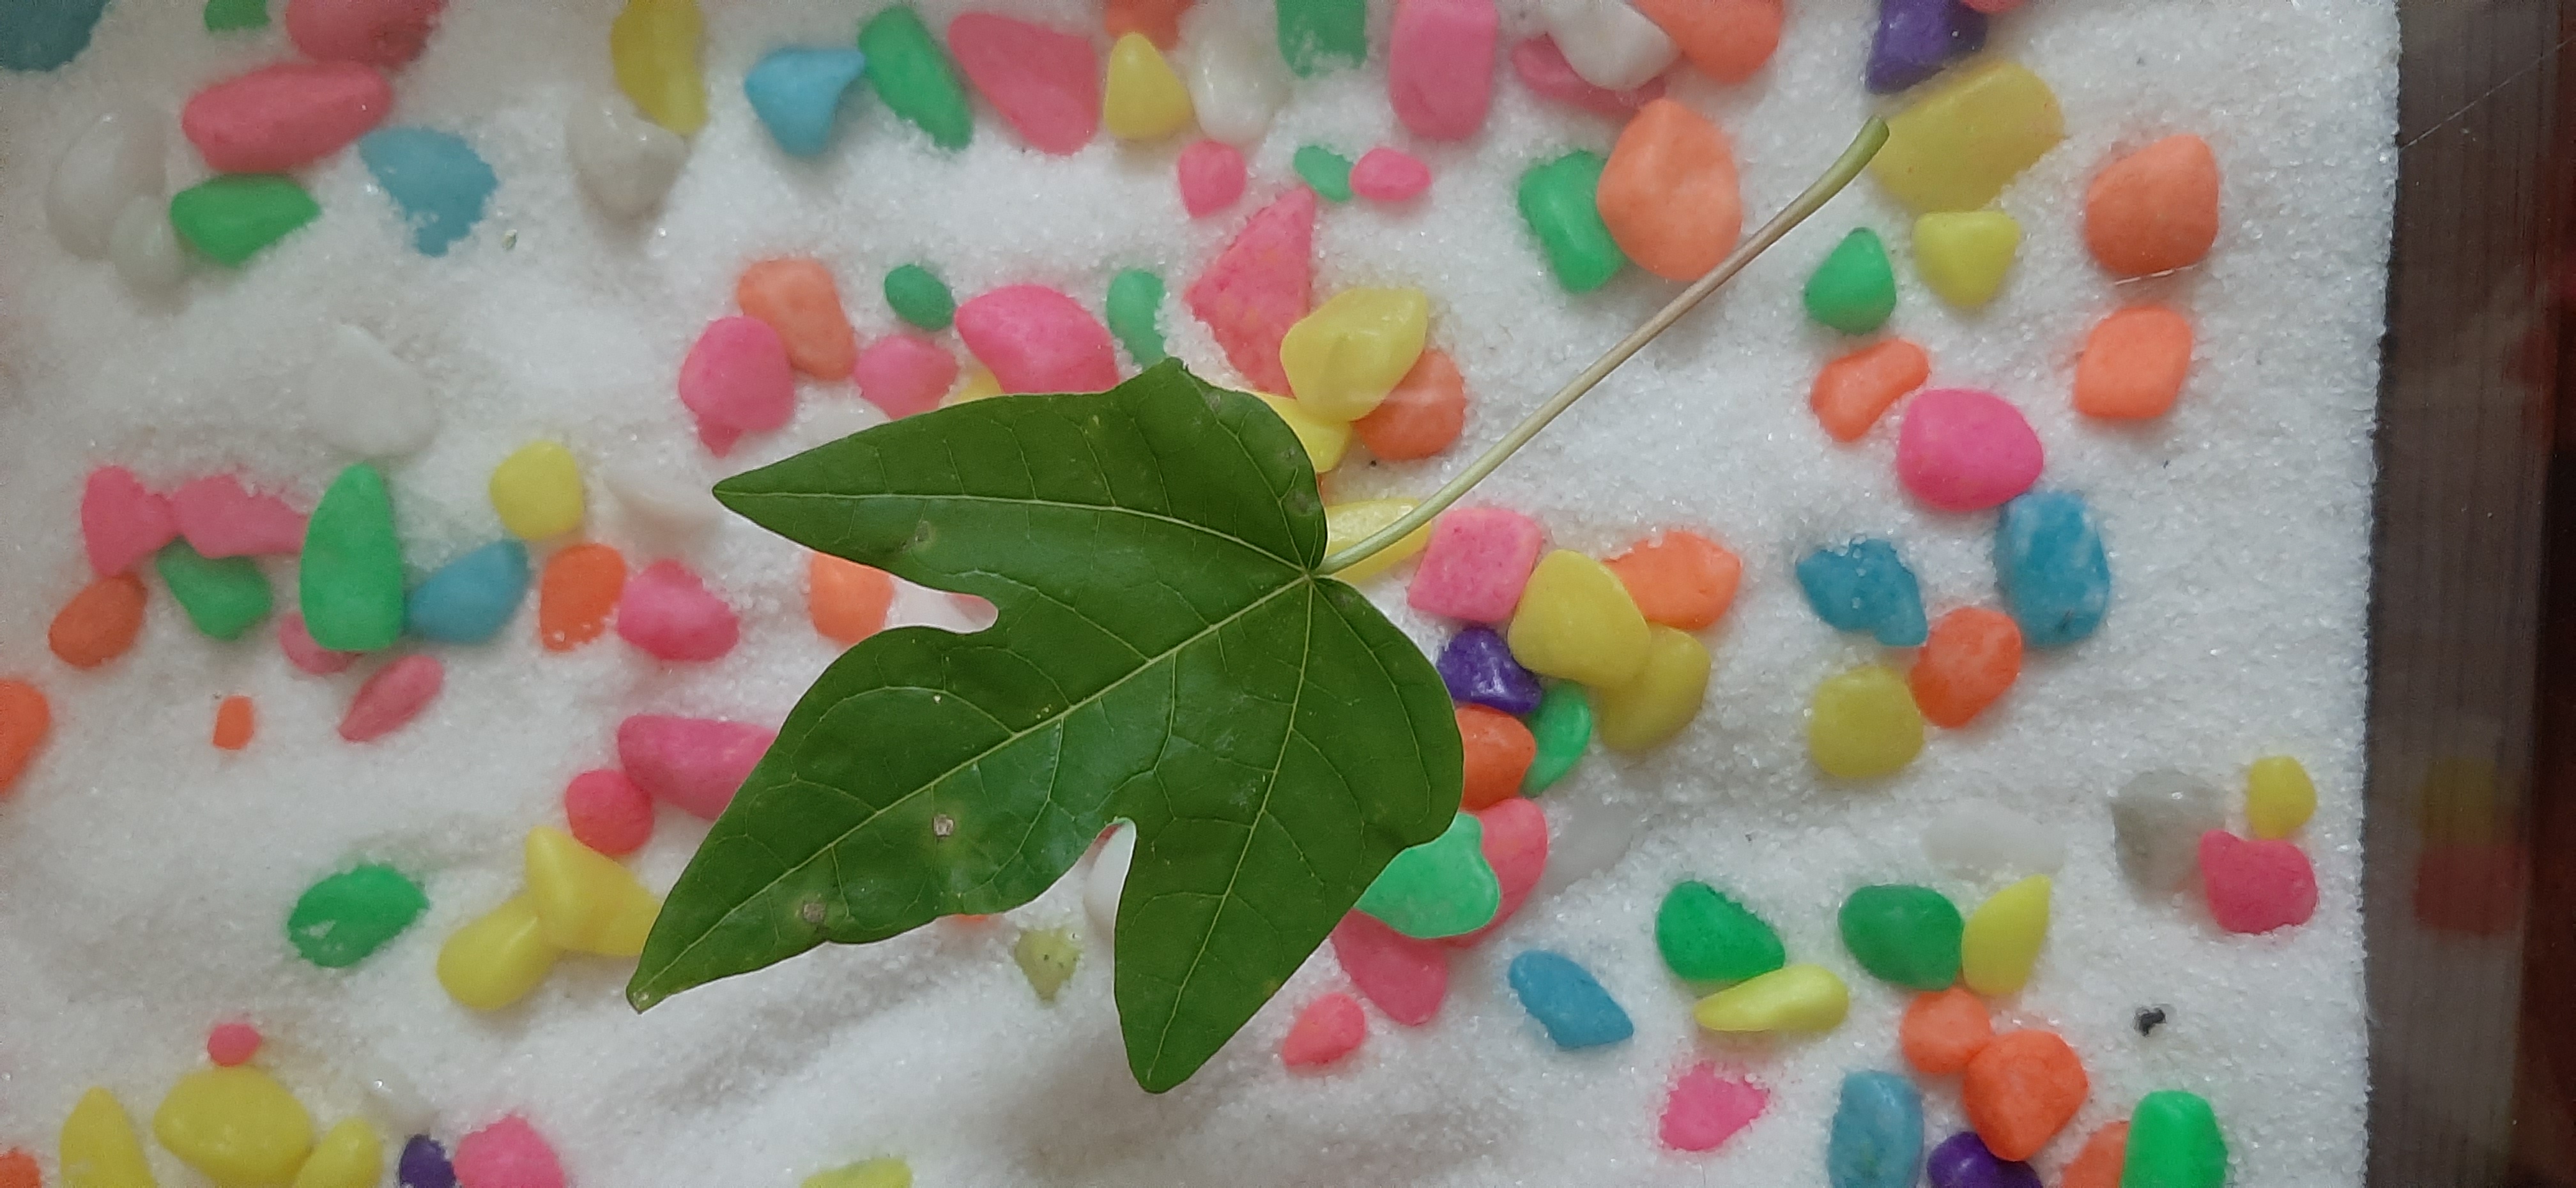
Plant: Papaya